Brooklyn 45

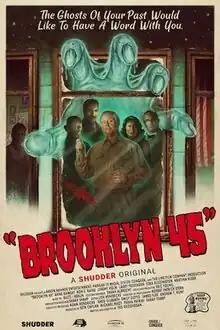
Festival and digital release poster

Brooklyn 45 is a 2023 American real-time supernatural thriller film written and directed by Ted Geoghegan about a group of military veterans holding an impromptu séance in the parlor of a Brooklyn brownstone at the close of World War II. Geoghegan penned the screenplay with assistance from his late father, a disabled Air Force veteran-turned-history teacher.